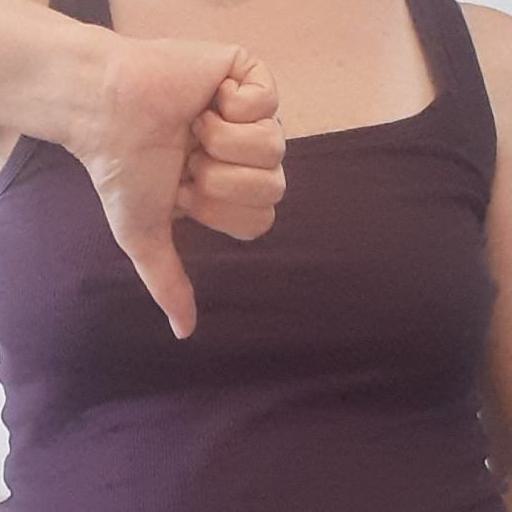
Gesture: dislike